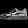
Label: Sneaker